Avian clutch size

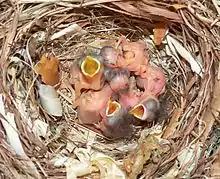
Pied Flycatcher chicks in Finland.

As day length increases the size of the clutch also increase. Generally, a longer day enables parents to find more food per day and thus, sustain more offspring at one time. Several studies have found convincing evidence to support this observation. A study that looked at the geographical trends in breeding parameters of Pied Flycatcher ("Ficedula hypoleuca") in the Western Palearctic found that the latitudinal clutch size variation depends on the duration of the working day and the energy requirement of the chicks. However, the energy requirement of the brood and parents could generate the latitudinal clutch size pattern in "Ficedula hypoleuca" as long as temperature and working day effects were considered. If photoperiod were a factor in the determination of clutch size in every avian species then nocturnal owls should show the opposite trend. Namely, their clutch size should decrease as day length increases. A field study was performed to examine nesting provisioning rates of Tengmalm's Owls in two populations at different latitudes (Finland 63 degrees N and Czech Republic 50 degrees N) and thus different day lengths. The study suggested that nocturnal owl species clutch size at higher latitudes were constrained by short nights during the breeding season which limited the number of offspring they could raise. Furthermore, owls at northern latitudes were constrained by the yearly fluctuation of resources. Both of these factors are likely to influence the reproductive investment in owl species. However, other studies have not shown that photoperiod is a factor in determining nocturnal avian species clutch size. Therefore, further studies regarding clutch size in nocturnal species are needed as it still remains unclear how latitude is linked with parental investment.